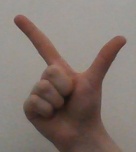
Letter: laam